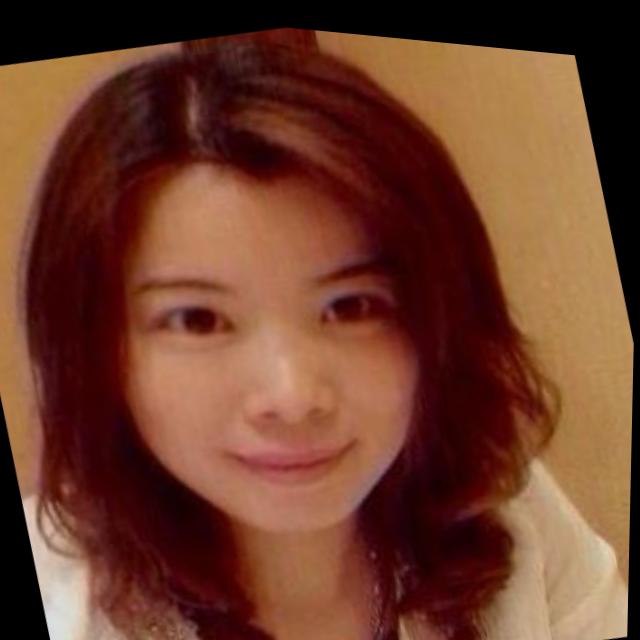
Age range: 21-44